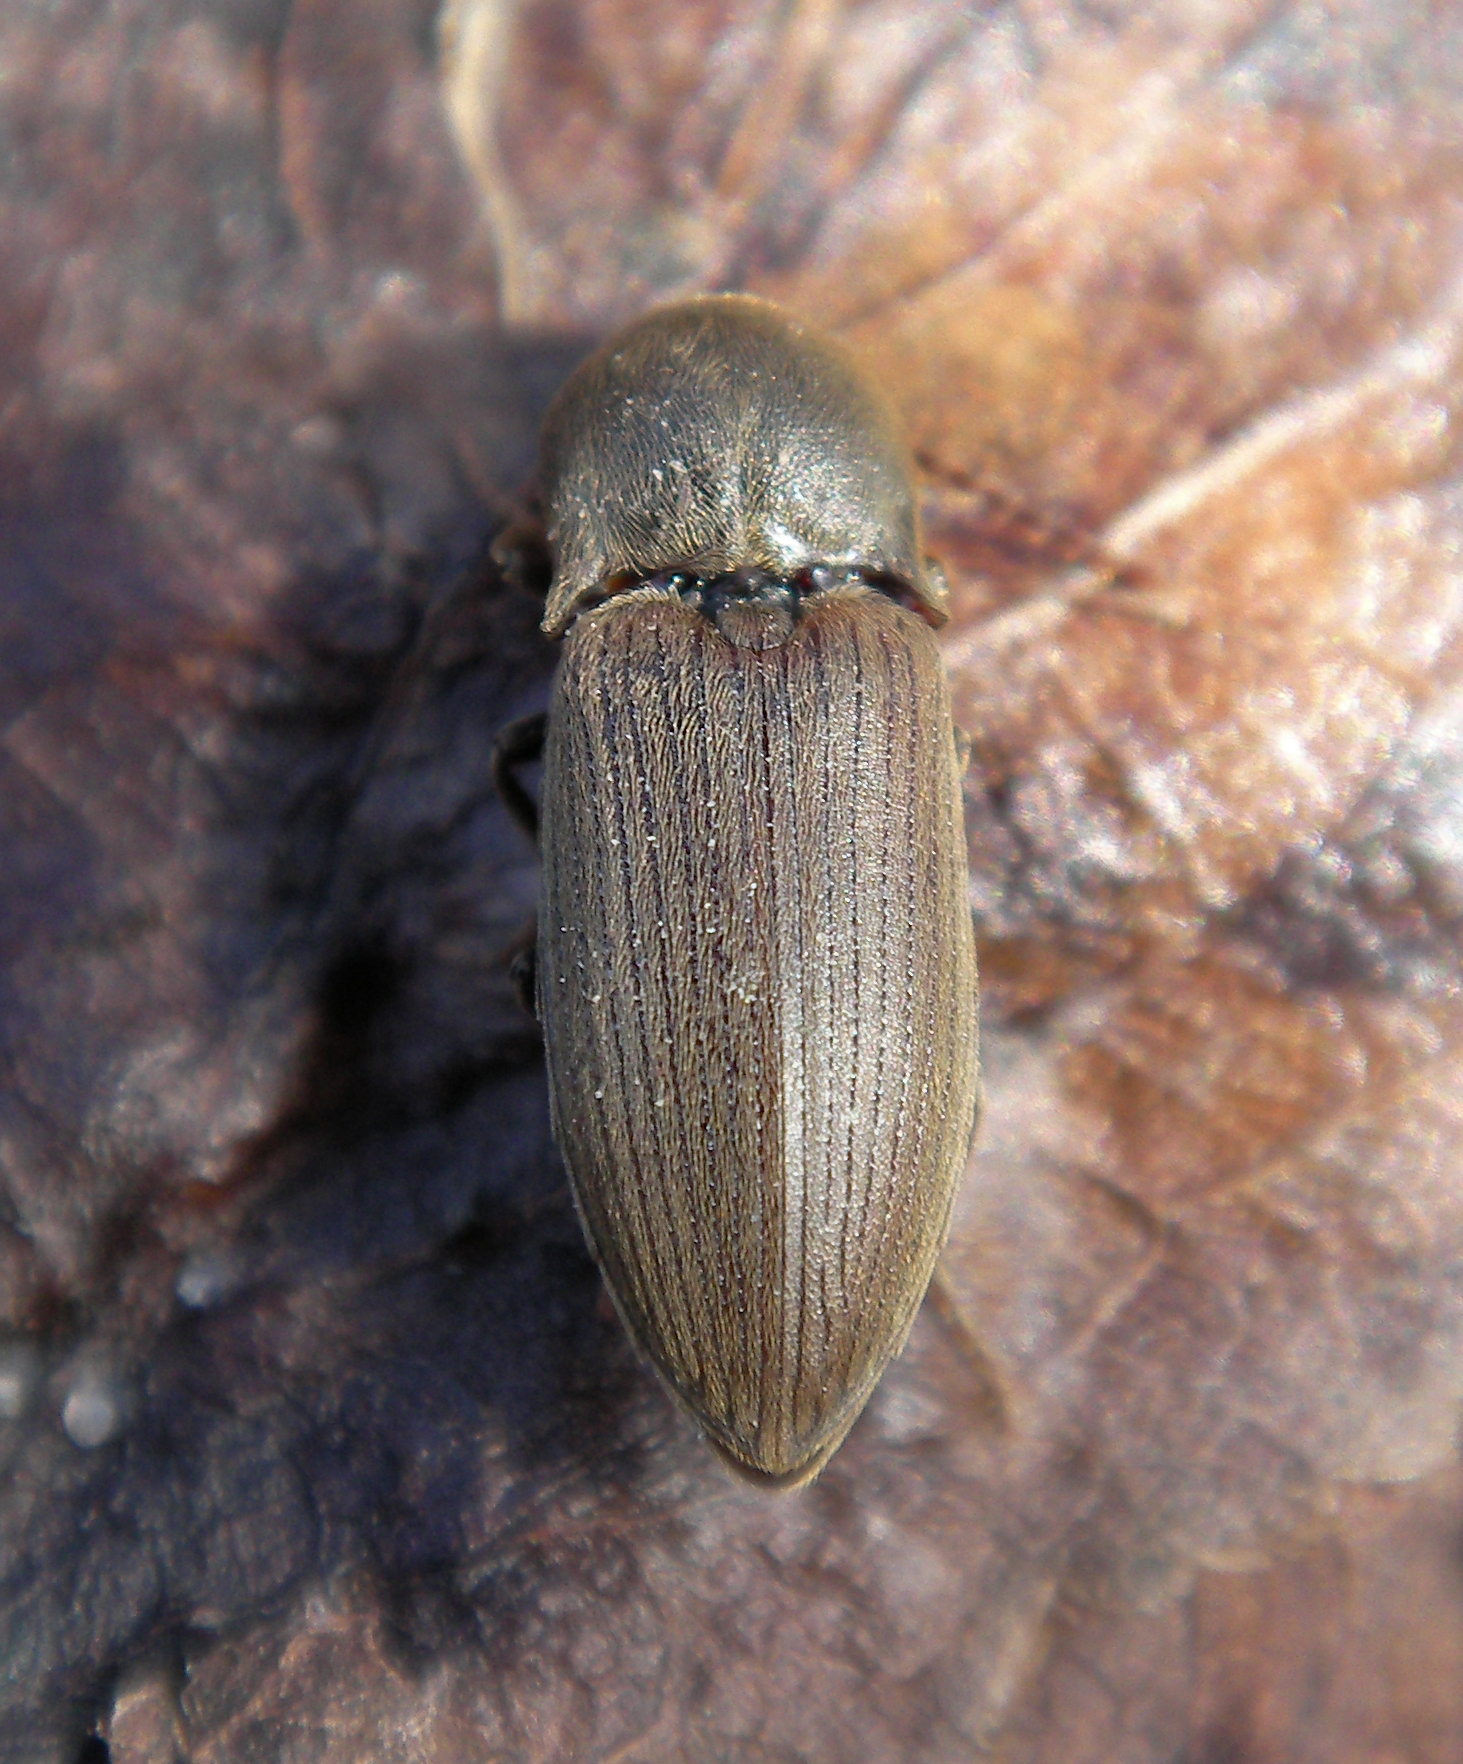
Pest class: clickbeetles_wireworms